Bad Movie

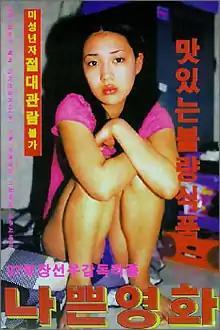
Poster

Bad Movie, also known as Timeless, Bottomless Bad Movie, is a 1997 South Korean docudrama film directed by Jang Sun-woo.